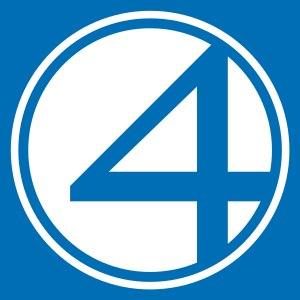
Les Quatre Fantastiques ou les Fantastiques est le nom d'une équipe de super-héros évoluant dans l'univers Marvel de la maison d'édition Marvel Comics. Créée par le scénariste Stan Lee et le dessinateur Jack Kirby, l'équipe apparaît pour la première fois dans le comic book Fantastic Four #1 en novembre 1961.